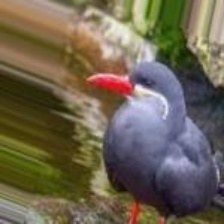
Species: INCA TERN
Scientific name: LAROSTERNA INCA